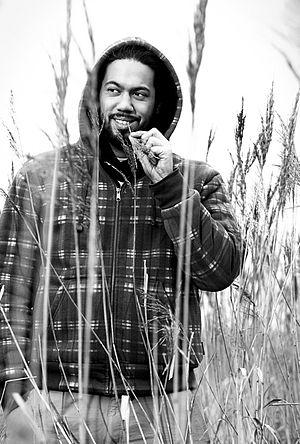
Samy Deluxe, de son vrai nom Samuel Sorge, né le 19 décembre 1977 à Hambourg, est un rappeur allemand. En 2015, Samy Deluxe compte plus d'un million d'exemplaires vendus.